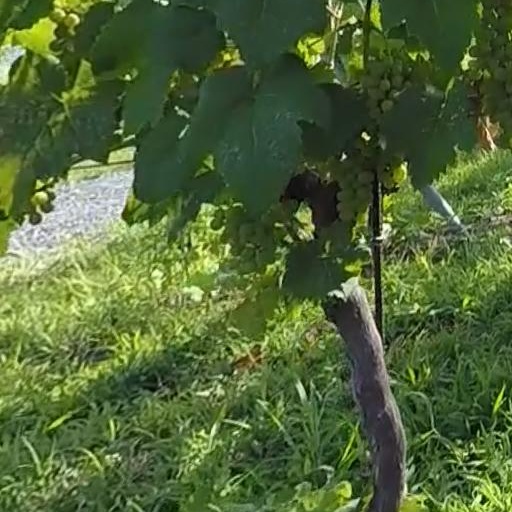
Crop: grape